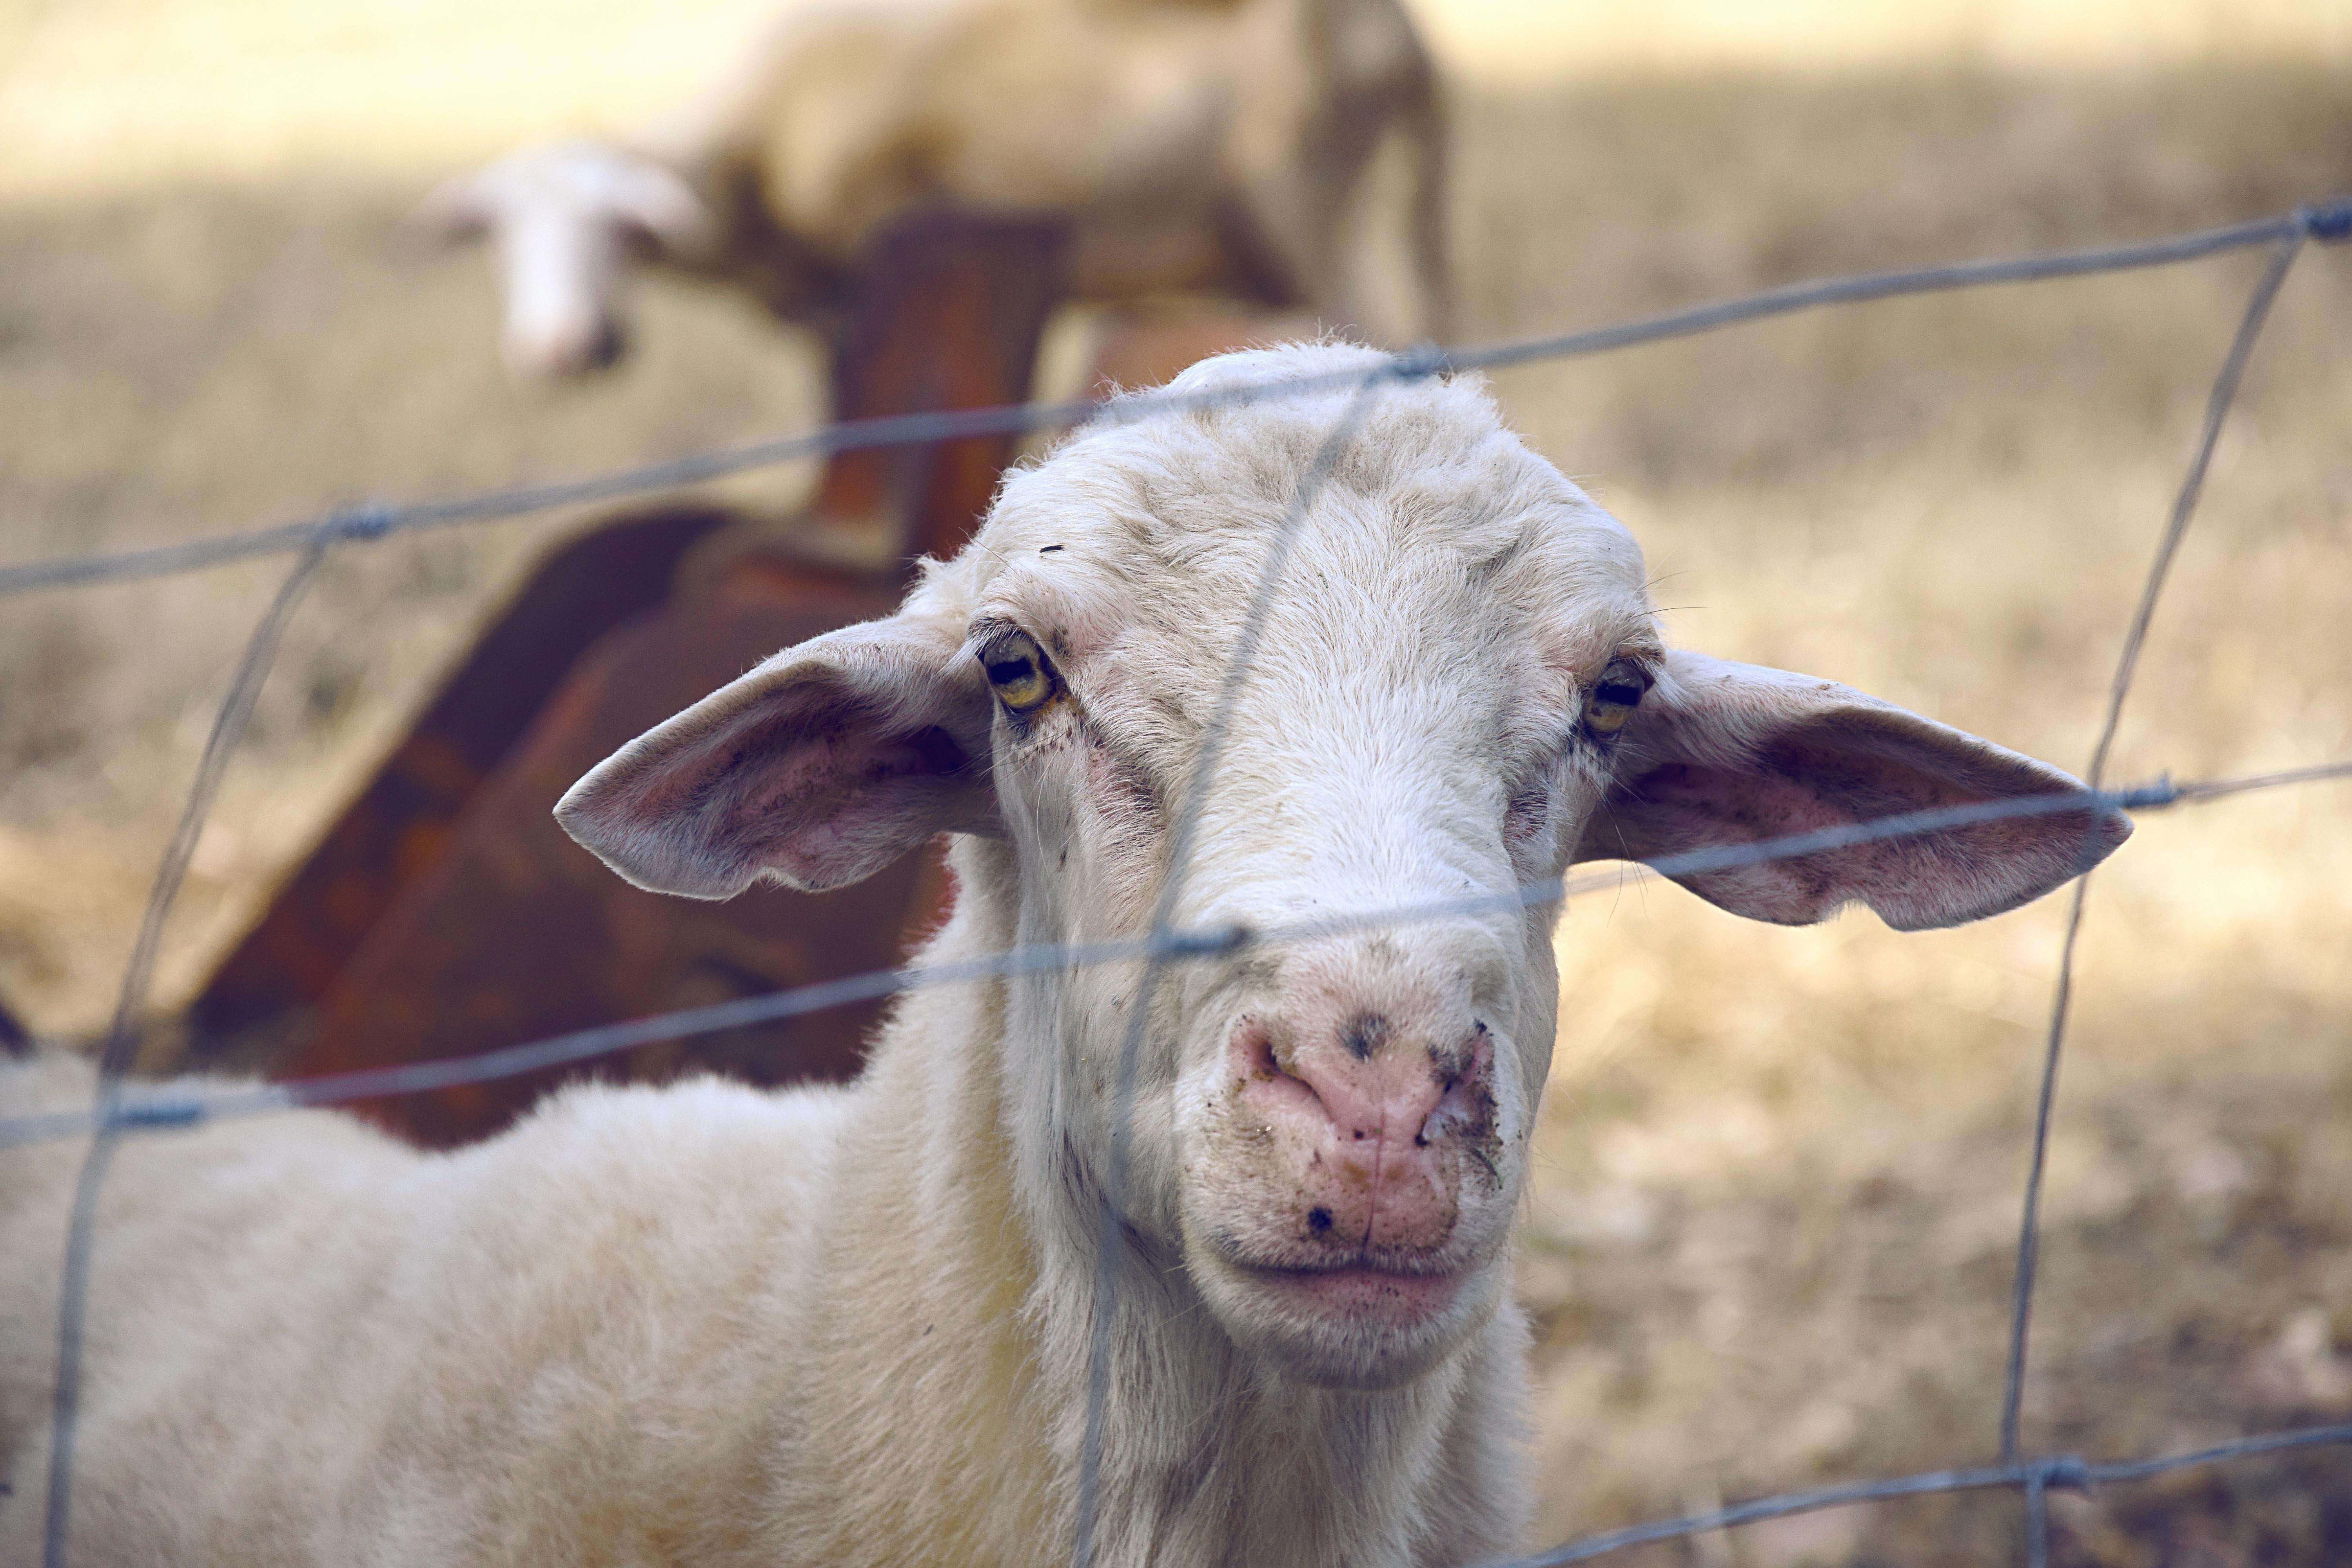
grass, farm, countryside, animal, wildlife, goat, horn, rural, sheep, mammal, fauna, outdoors, goats, vertebrate, sheeps, cow goat family, goat antelope